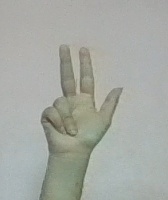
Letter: al